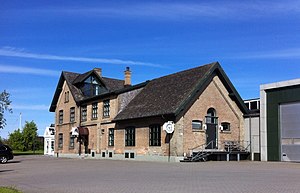
Hadsund / Geografi / Områder / Hadsund Centrum
Den gamle jernbanestation i Hadsund Syd.
Hadsund Syd Station, Mariagervej 9560 Hadsund
Hadsund er en fjordby i Himmerland med 4.971 indbyggere. Byen, der er hovedby i det østlige Himmerland, er vokset op omkring det gamle færgested. Afstanden over Mariager Fjord er kortest ved Hadsund hvilket betød, at Hadsundbroen blev bygget. Via broen udgør byen et trafikalt knudepunkt mellem Kronjylland og Himmerland.